Arthur Nadel

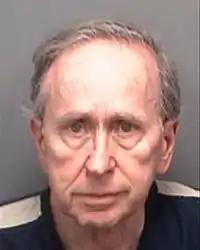
Booking photo of Arthur Nadel in 2009

Arthur Geoffrey Nadel (January 1, 1933 – April 16, 2012) was an American hedge fund manager, disbarred lawyer, piano player, and philanthropist. In 2009, Nadel was indicted on fifteen federal counts of securities fraud, wire fraud, and mail fraud. If found guilty, he could have been sentenced to 280 years in prison and would have been required to forfeit all assets connected to the fraud.